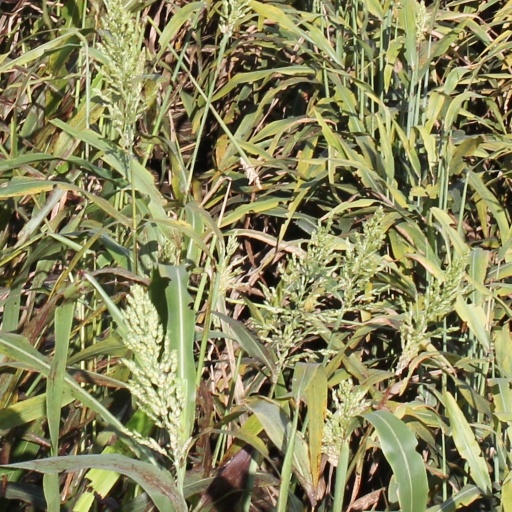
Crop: sorghum